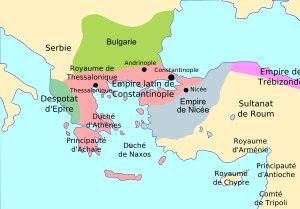
Le Traité de Nymphaeon de 1261 est un traité d’alliance offensive et défensive signé le 13 mars 1261 entre le capitaine du peuple de la République de Gênes Guglielmo Boccanegra et Michel VIII Paléologue, alors empereur de Nicée. Bien que rendu pratiquement inutile par la reconquête de Constantinople, il eut des répercussions considérables sur les relations entre l’Empire byzantin restauré et la République de Gênes.
La séparation des Églises d'Orient et d'Occident, également appelée grand schisme d'Orient par les catholiques, schisme de Rome par les orthodoxes, et schisme de 1054 par les historiens, est l’éloignement progressif puis la rupture entre les Églises qui s’étaient, sous l'impulsion du Basileus Justinien, constituées en « Pentarchie » dans l’Empire romain d'Orient et ses États successeurs.
Robert de Courtenay, né vers 1201, mort en Morée à la fin du mois de janvier 1228, est un empereur latin de Constantinople de 1219 à 1228, fils de Pierre II de Courtenay, comte de Nevers, d’Auxerre et de Tonnerre, marquis de Namur, empereur latin de Constantinople, et de Yolande de Flandre et de Hainaut.
La cité de Mistra ou Mystrás est une ancienne cité de Morée fondée par les Francs au XIIIᵉ siècle, près de l'antique Sparte. Elle est aujourd'hui en ruines.
Les Doukas forment une ou plusieurs familles ayant appartenu à l'aristocratie byzantine. Le nom apparaît dans les textes au IXᵉ siècle, mais son origine est incertaine. Une branche régna sur l'empire de 1059 à 1081. Le nom devint avec le temps synonyme de noblesse et fut associé à d'autres noms comme celui des Comnène et Doukas d'Épire et de Thessalonique. Les liens de parenté entre les générations sont souvent difficiles à établir ou douteux, de telle sorte qu'il est impossible d'affirmer avec certitude que tous les personnages ayant porté ce nom aient effectivement appartenu à une seule famille.
La quatrième croisade est une campagne militaire qui fut lancée de Venise en 1202. Levée à l'origine en vue de reconquérir les lieux saints sous domination musulmane, elle aboutit en fait à la prise et au pillage de la ville chrétienne de Constantinople par les croisés, et à la fondation de l'Empire latin de Constantinople qui dura de 1204 à 1261.
Alexis III Ange fut empereur byzantin de 1195 à 1203. Frère ainé d’Isaac II, il parvint au pouvoir après avoir déposé celui-ci en 1195. Aussi peu doué que son frère pour l’administration, il épuisa avec son épouse le trésor public pour assurer la survie de son régime alors que se multipliaient les tentatives de sécession à l’intérieur de l’empire. Il déploya une certaine activité diplomatique, entre autres en amorçant un dialogue avec la papauté qui devait le protéger des menaces de l’empereur Henri VI. Mais l’évènement marquant de son règne fut la conquête de Constantinople par la quatrième croisade en 1203/1204. Alexis III ne fit rien pour préparer la ville à l’assaut des croisés et dut fuir sa capitale de nuit avec l’une de ses filles. Réfugié à Mosynopolis, il tenta en vain de rallier ses partisans, faisant même alliance avec l’empereur déposé Alexis V Doukas dit "murzuphle" à qui il donna la main d’une de ses filles. Fuyant l’avance des croisés en Thessalie, il fut fait prisonnier par le marquis Boniface de Montferrat. Sa rançon fut payée par Michel Iᵉʳ, souverain d’Épire, qui l’envoya au sultan de Roum.
Les guerres entre les peuples turcs et l’Empire byzantin s’étalent sur une période de près de quatre siècles, du milieu du XIᵉ siècle à la chute de Constantinople en 1453.
La liste des commandeurs de province de l'ordre du Temple dans les États latins d'orient regroupe les noms de ces commandeurs selon un axe chronologique identifié par période de maîtrise et domaines territoriaux. Leur importance dans la hiérarchie templière est comparable à celle des maîtres de province de l'ordre en Occident.
L’Empire byzantin ou Empire romain d'Orient désigne l'État apparu vers le IVᵉ siècle dans la partie orientale de l'Empire romain, au moment où celui-ci se divise progressivement en deux.
L'Empire latin de Constantinople ou Empire latin d'Orient est un État fondé en avril 1204 sur le territoire de l'Empire byzantin à la suite de la quatrième croisade et la chute de Constantinople aux mains des croisés latins. Opposé à l'Empire de Nicée et à l'Empire de Trébizonde, l'Empire latin de Constantinople se maintient jusqu'à la reconquête de la ville par l'empereur Michel Paléologue, restaurateur de l'Empire byzantin, en 1261.
Henri Iᵉʳ de Hainaut, dit d'Angre, né en 1176, mort le 11 juin 1216, est un empereur de Constantinople de 1206 à 1216 et fils de Baudouin V, comte de Hainaut, marquis de Namur, et de Marguerite Iʳᵉ, comtesse de Flandre.